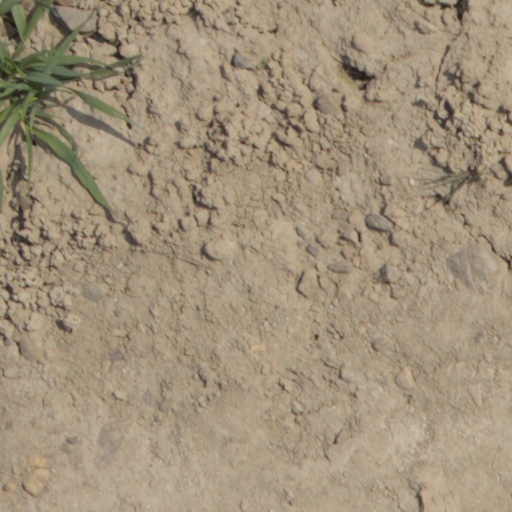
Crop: wheat